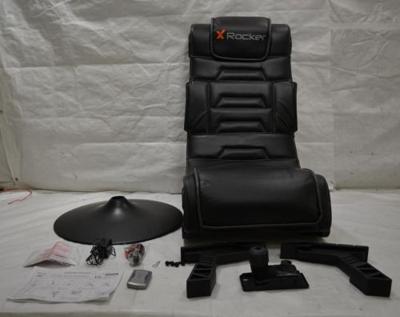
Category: chair